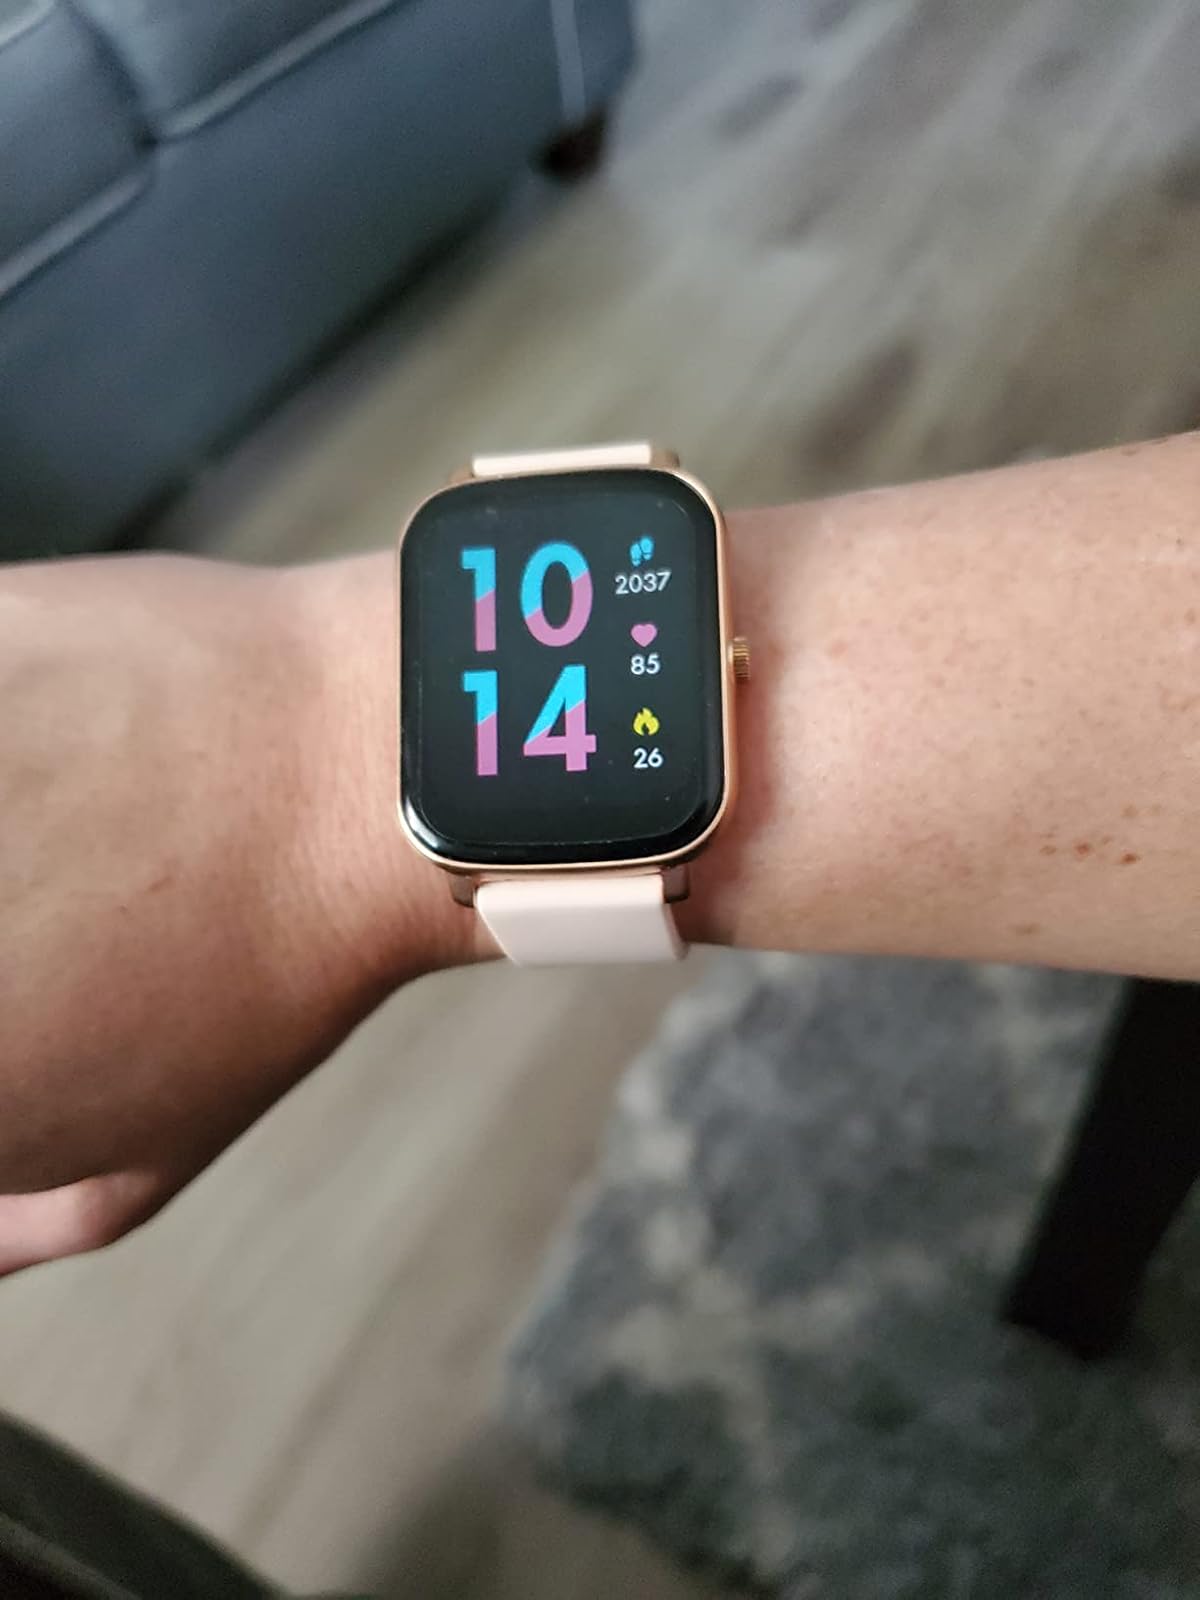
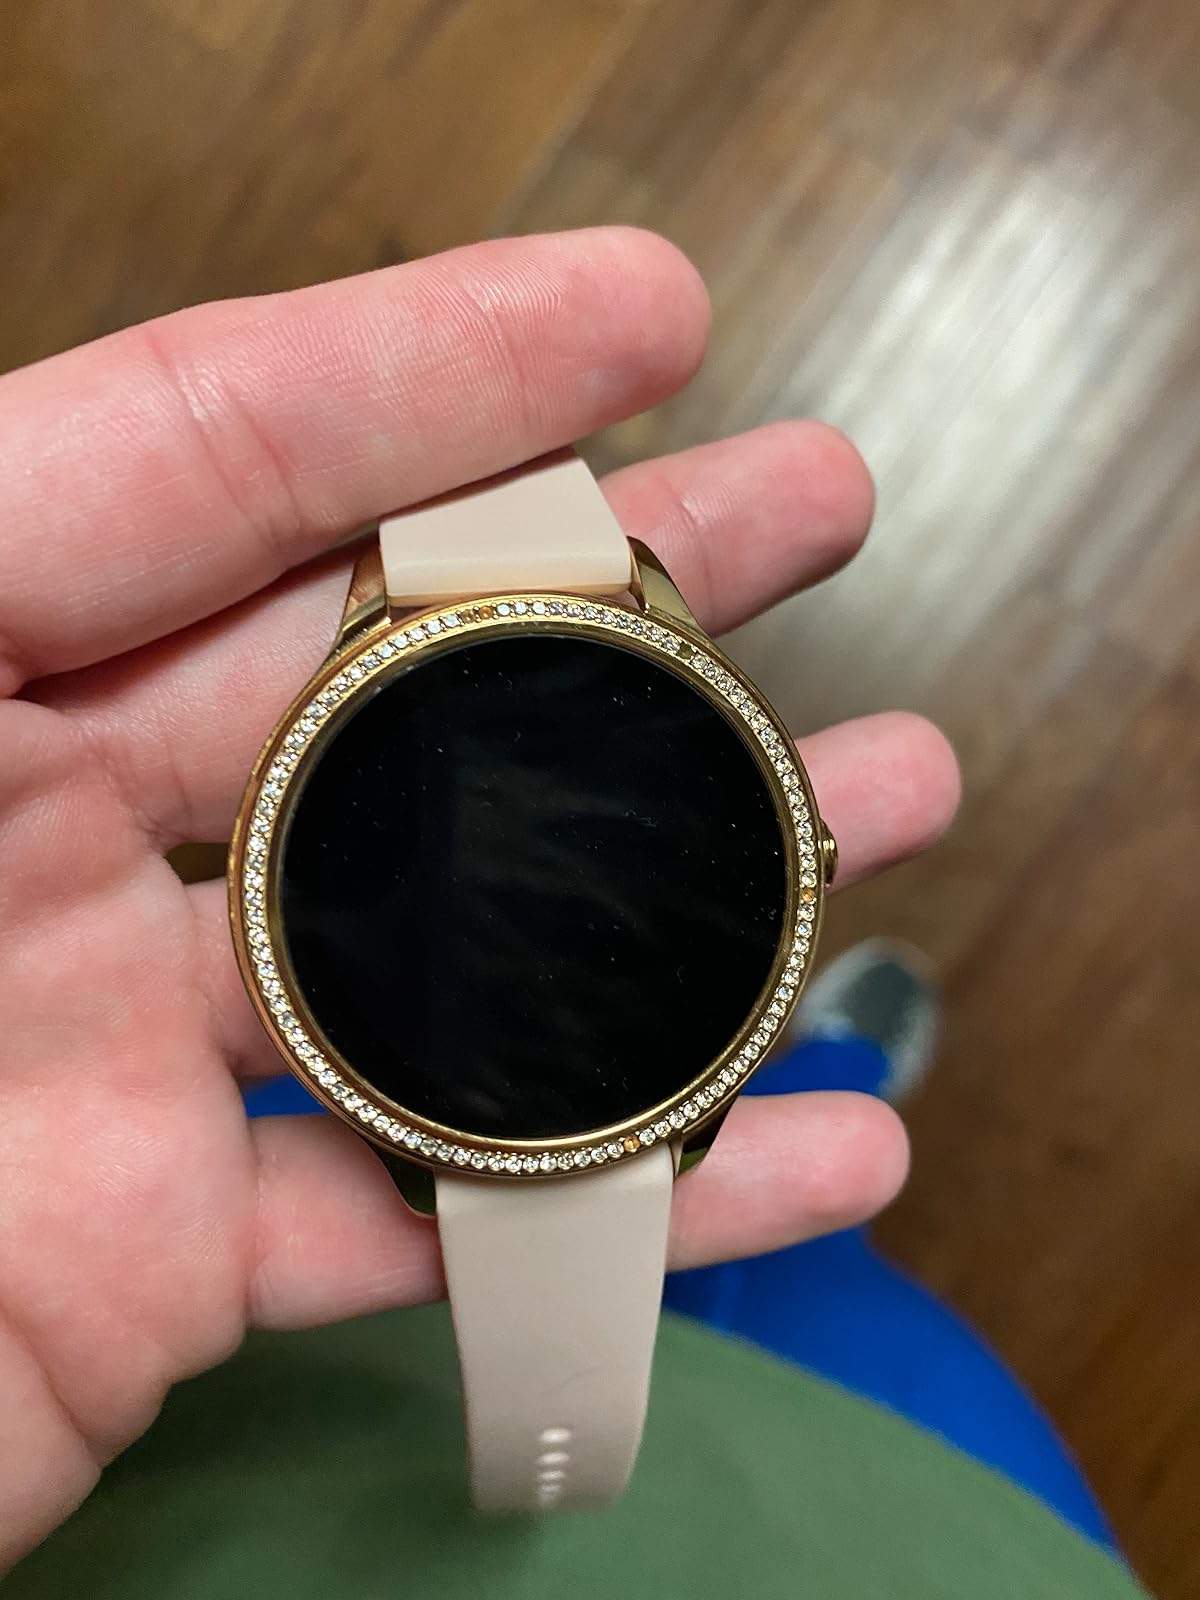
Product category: smartwatch
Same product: no